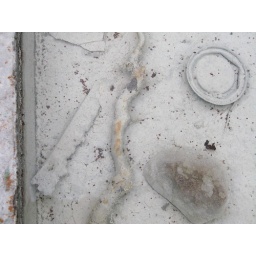
Abstract construction-some kind of flat container with water and a white sludge covering anything that had fallen in